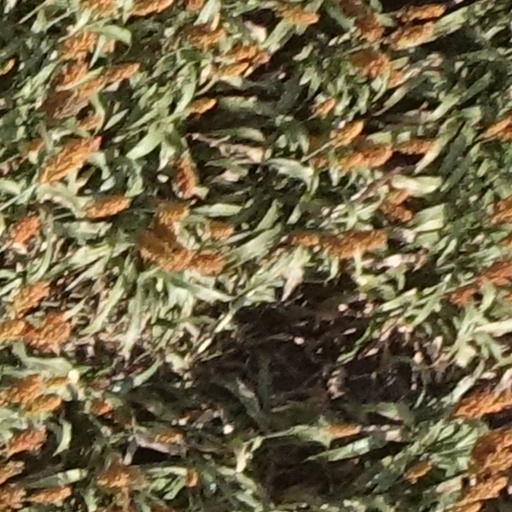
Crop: sorghum